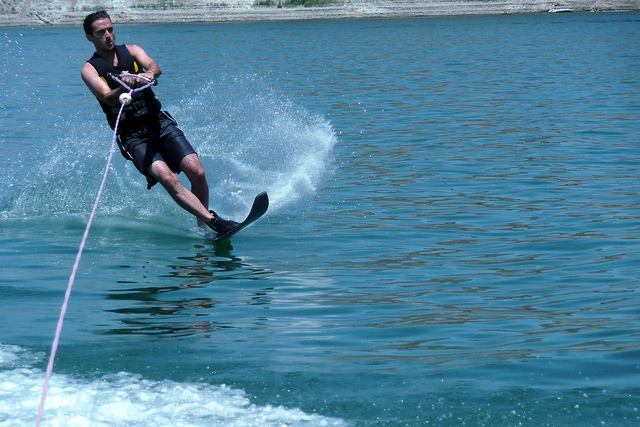
A water skier holding a tow rope behind a boat.

A man is water skiing behind a boat